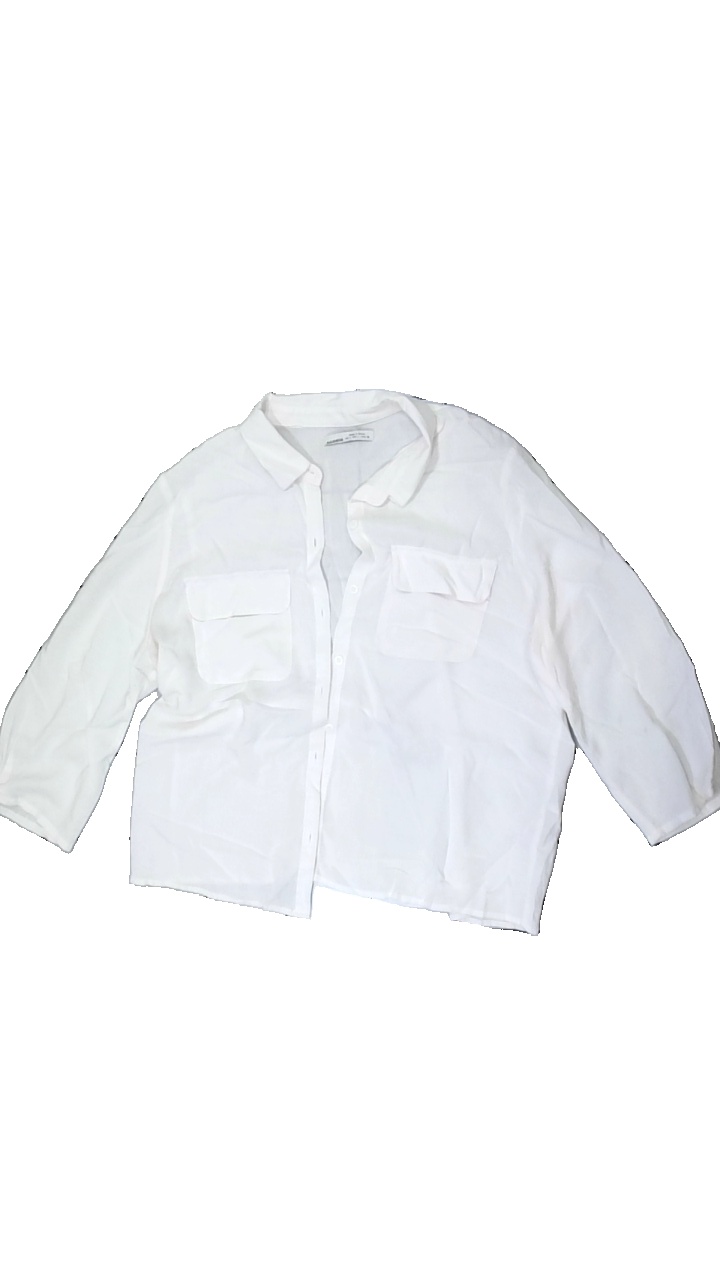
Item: Shirt (Ladies)
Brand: Pull And Bear
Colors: White
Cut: Regular
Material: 100% viscose
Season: All
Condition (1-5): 3
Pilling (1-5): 3
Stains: Major
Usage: Export
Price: <50